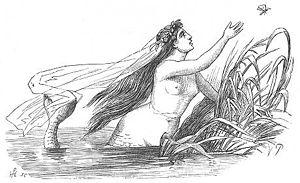
Hans Christian Andersen a écrit environ cent-cinquante contes de fées dont le style, la concision et l'inspiration originale lui ont valu une gloire immédiate dans de nombreux pays, sauf au Danemark, où l'on a tardé à reconnaître son talent.